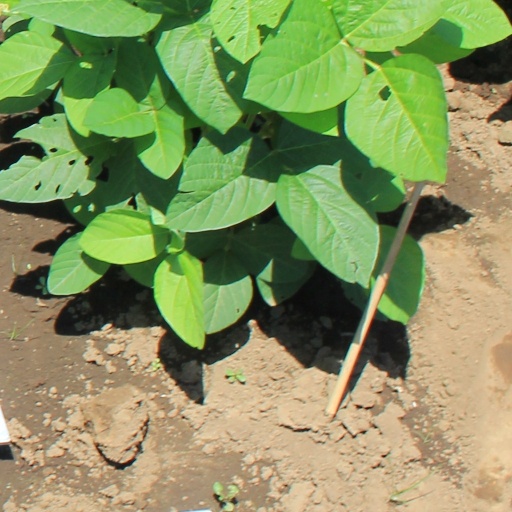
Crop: soybean